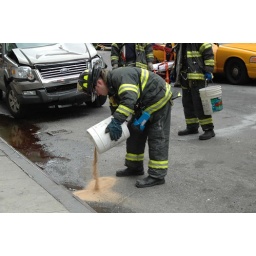
Firefighter pours Speedie Dry on oilspill from van involved in a 4 car MVA